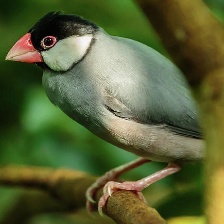
Species: JAVA SPARROW
Scientific name: LONCHURA ORYZIVORA